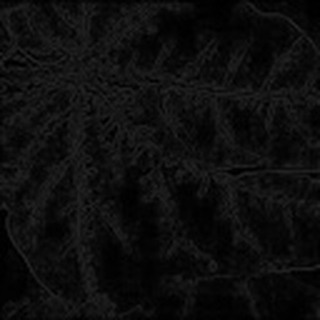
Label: cotton_bacterial_blight